René Malaise

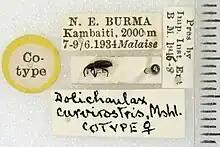
A weevil (Coleoptera:Curculionidae) collected in Burma by René Malaise: now a type specimen of "Dolichaulax curvirostris" Marshall, housed in the Natural History Museum, London

His only endeavor into geology was his book "Atlantis, en geologisk verklighet" ("Atlantis, a geological reality"), in which he claimed that Alfred Wegener's theory of plate tectonics was incorrect, that the migration of species has been helped by a sunken continent of Atlantis, and he defended the "constriction theory" of paleozoologist Nils Odhner. It was widely ridiculed by the scientific community.